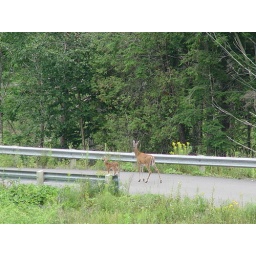
early this summer on the street below our house